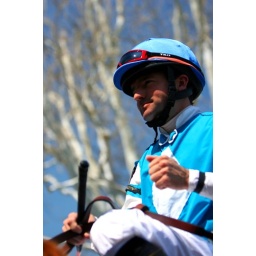
A Jockey in blue with Birch tree in Background